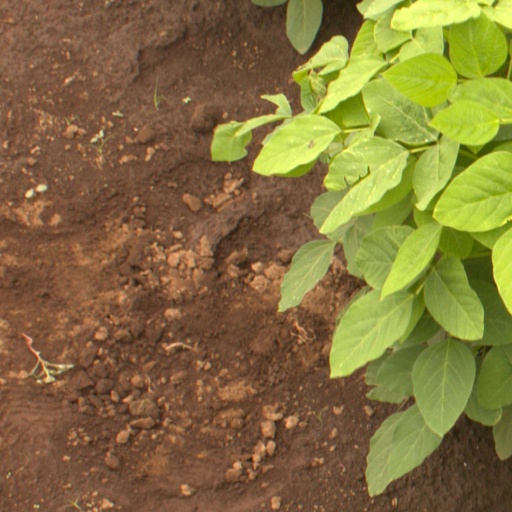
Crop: soybean